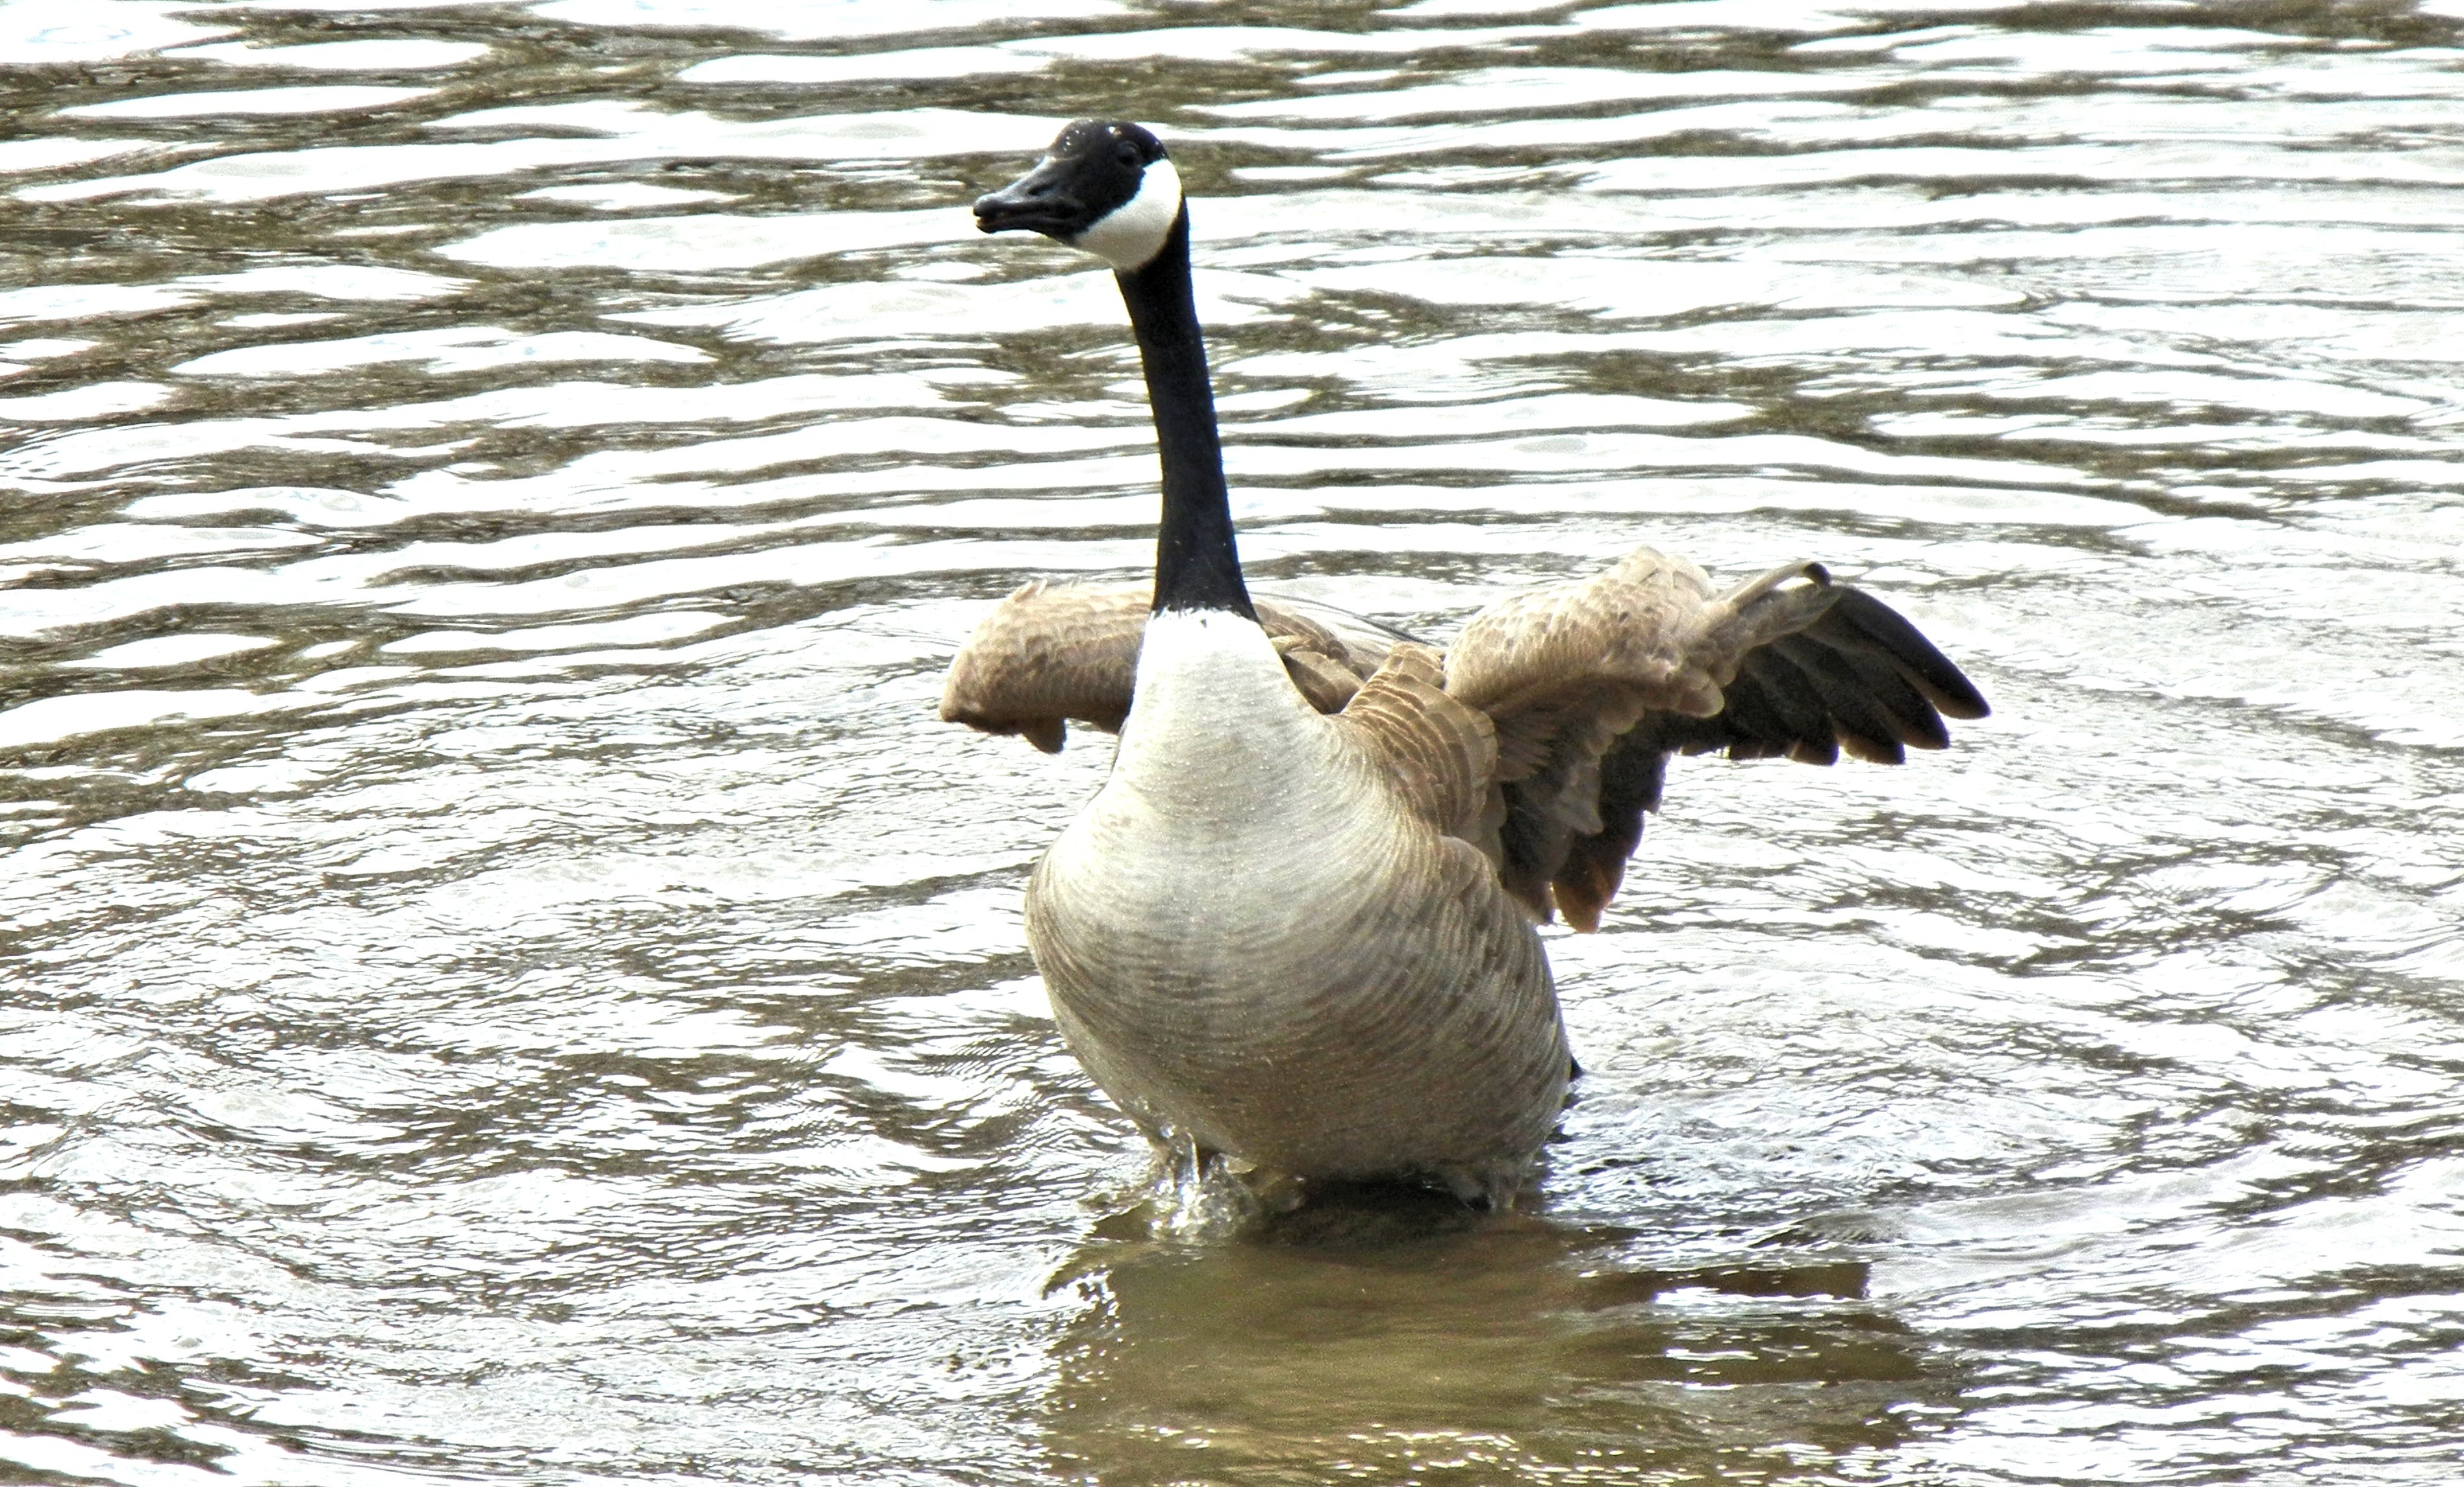
bird, wing, wildlife, beak, fauna, swan, duck, canada, goose, geese, vertebrate, waterfowl, wild bird, water bird, mallard, spring time, ducks geese and swans